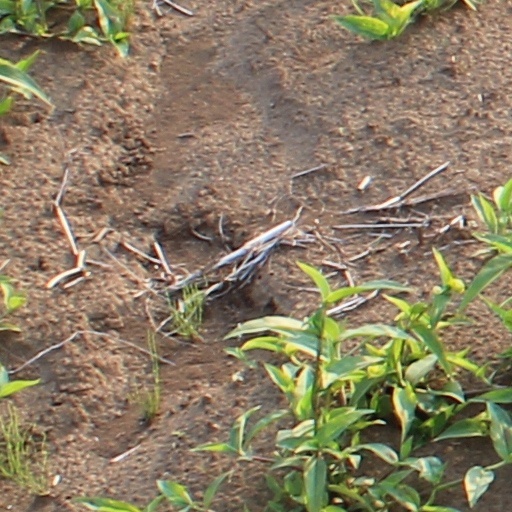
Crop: wheat